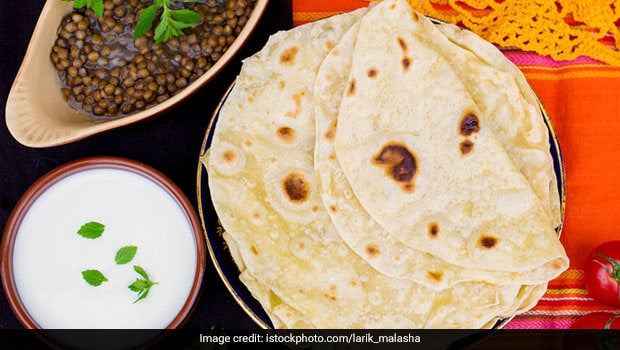
Dish: chapati